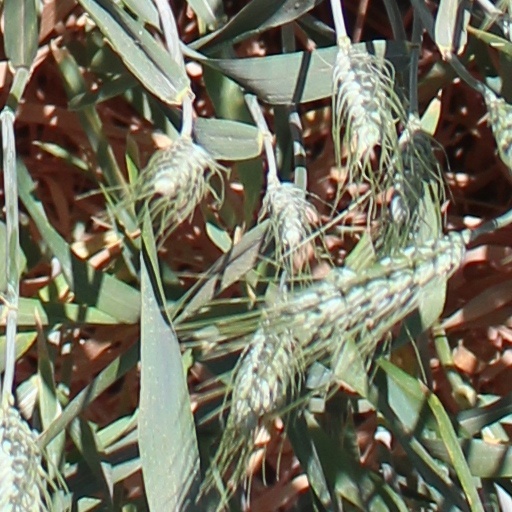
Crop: wheat